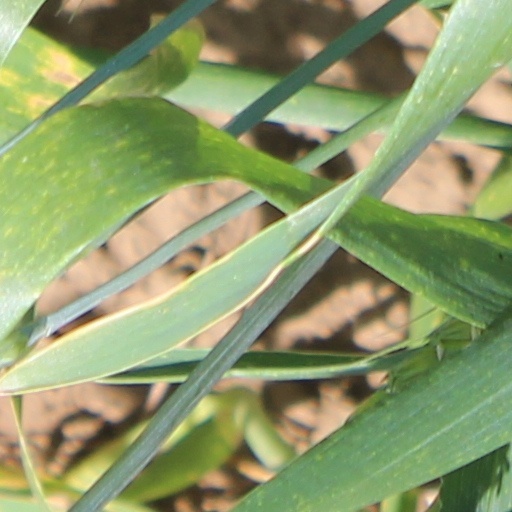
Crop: wheat